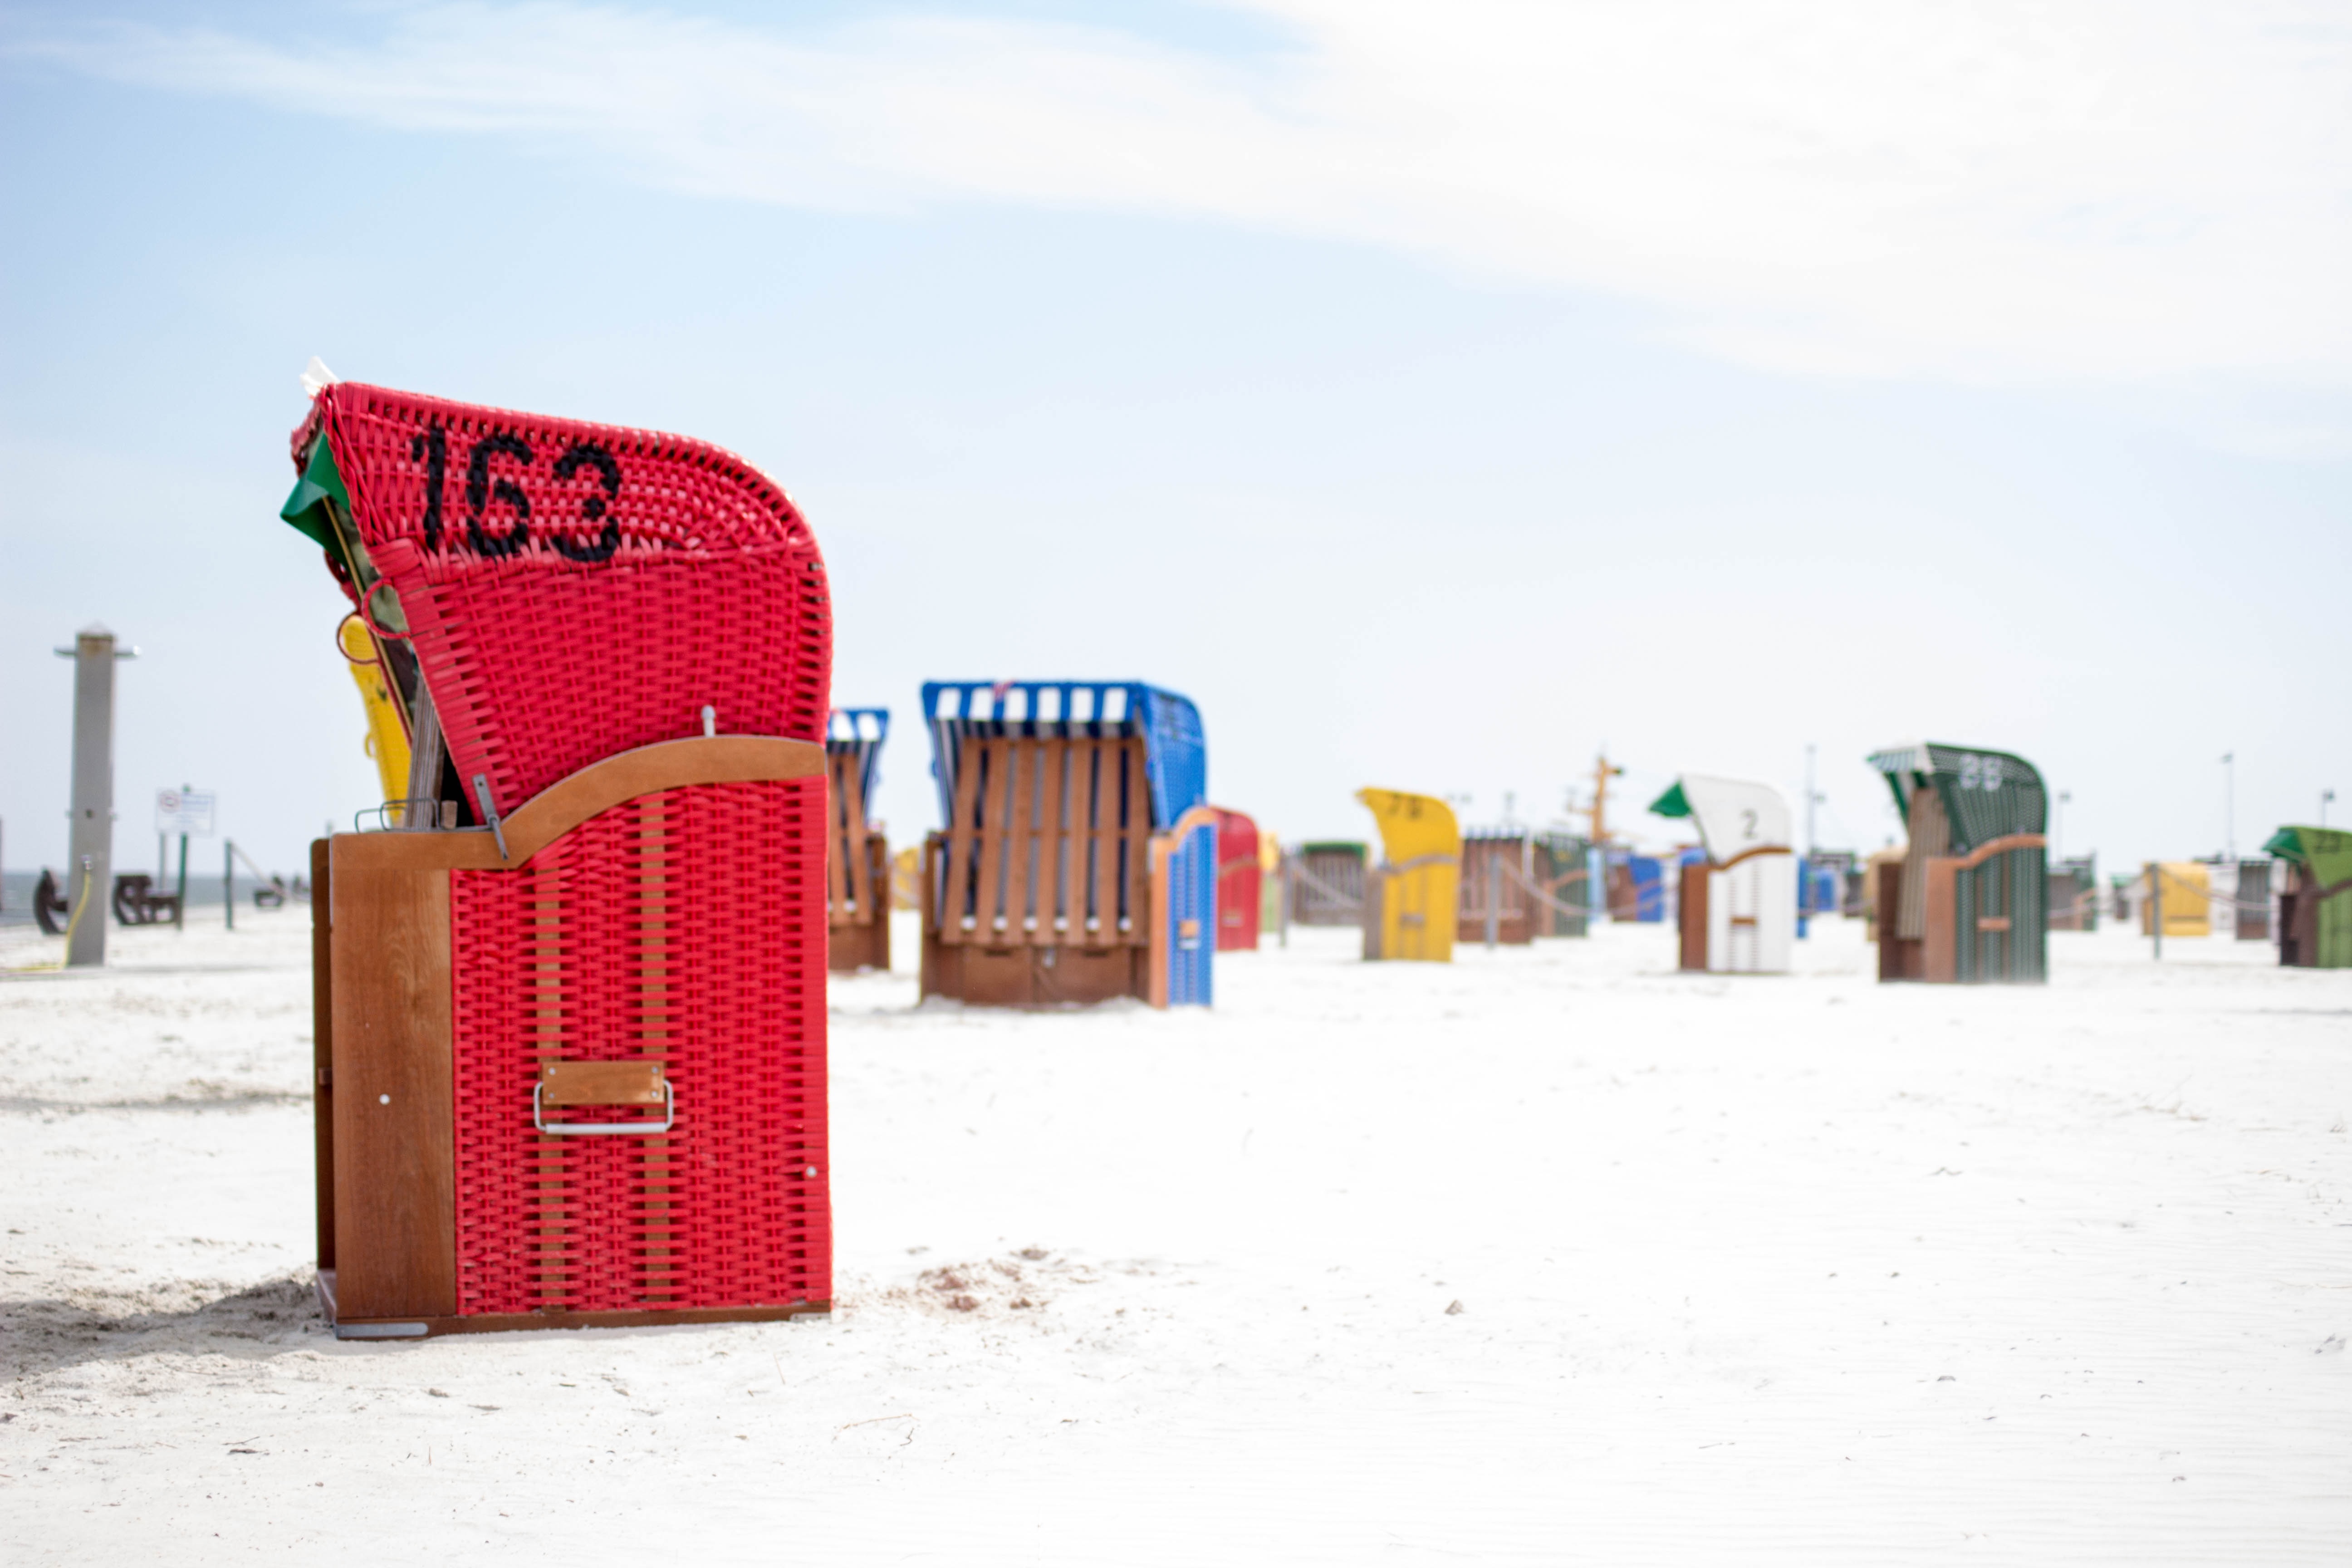
color